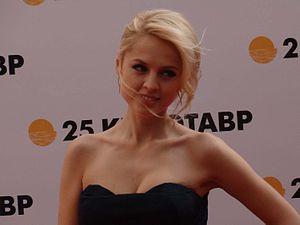
Yanina Sergueïevna Studilina, née le 6 août 1985 à Omsk, est une comédienne russe de théâtre et de cinéma, également mannequin et personnalité de la télévision.